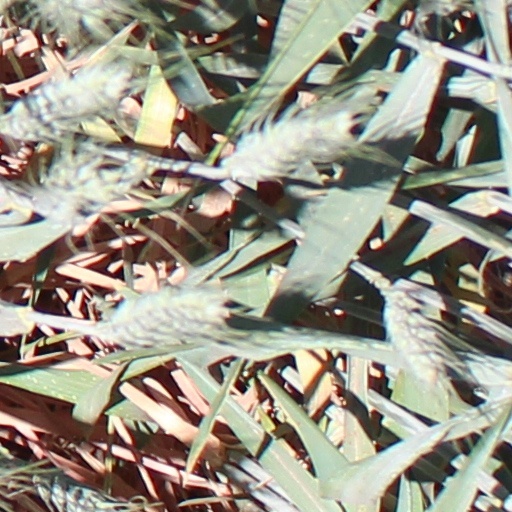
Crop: wheat